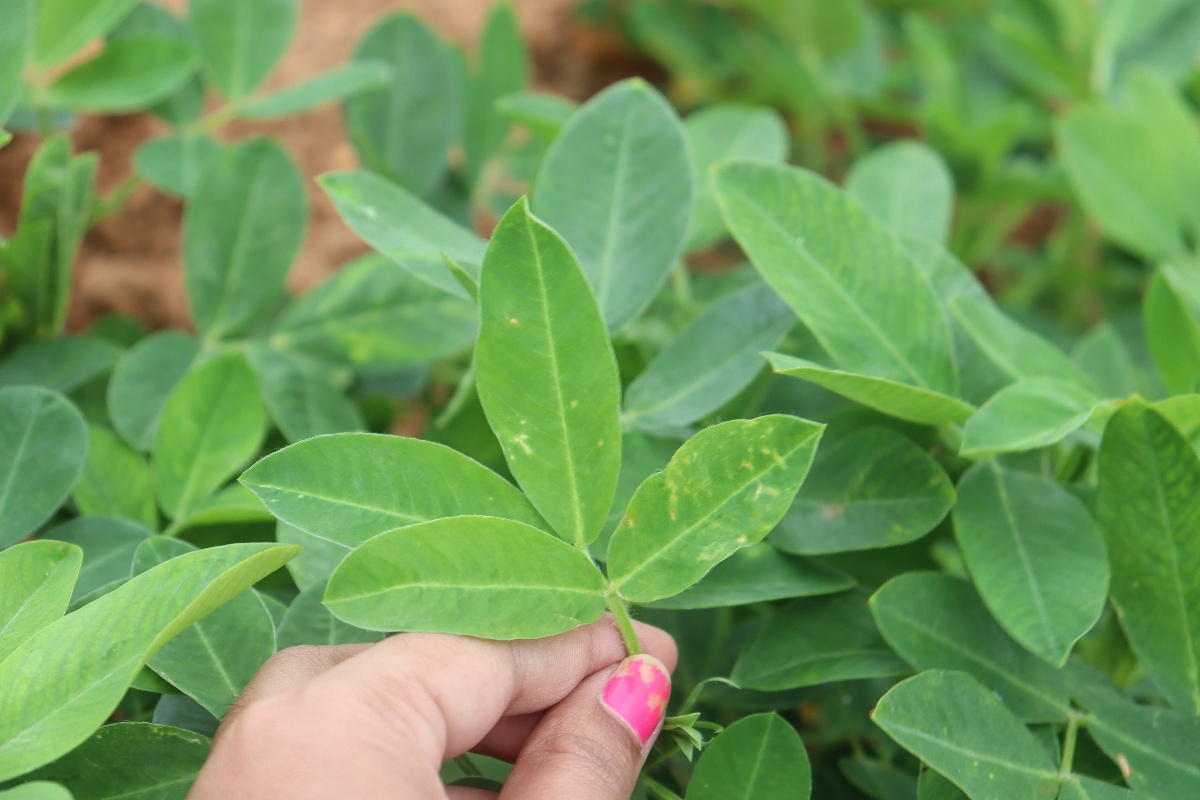
Label: healthy leaf